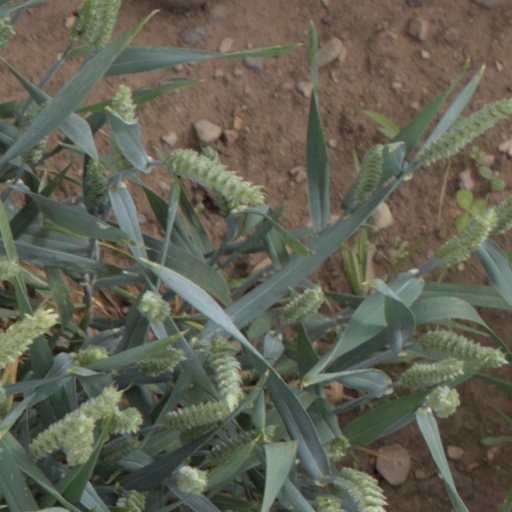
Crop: wheat